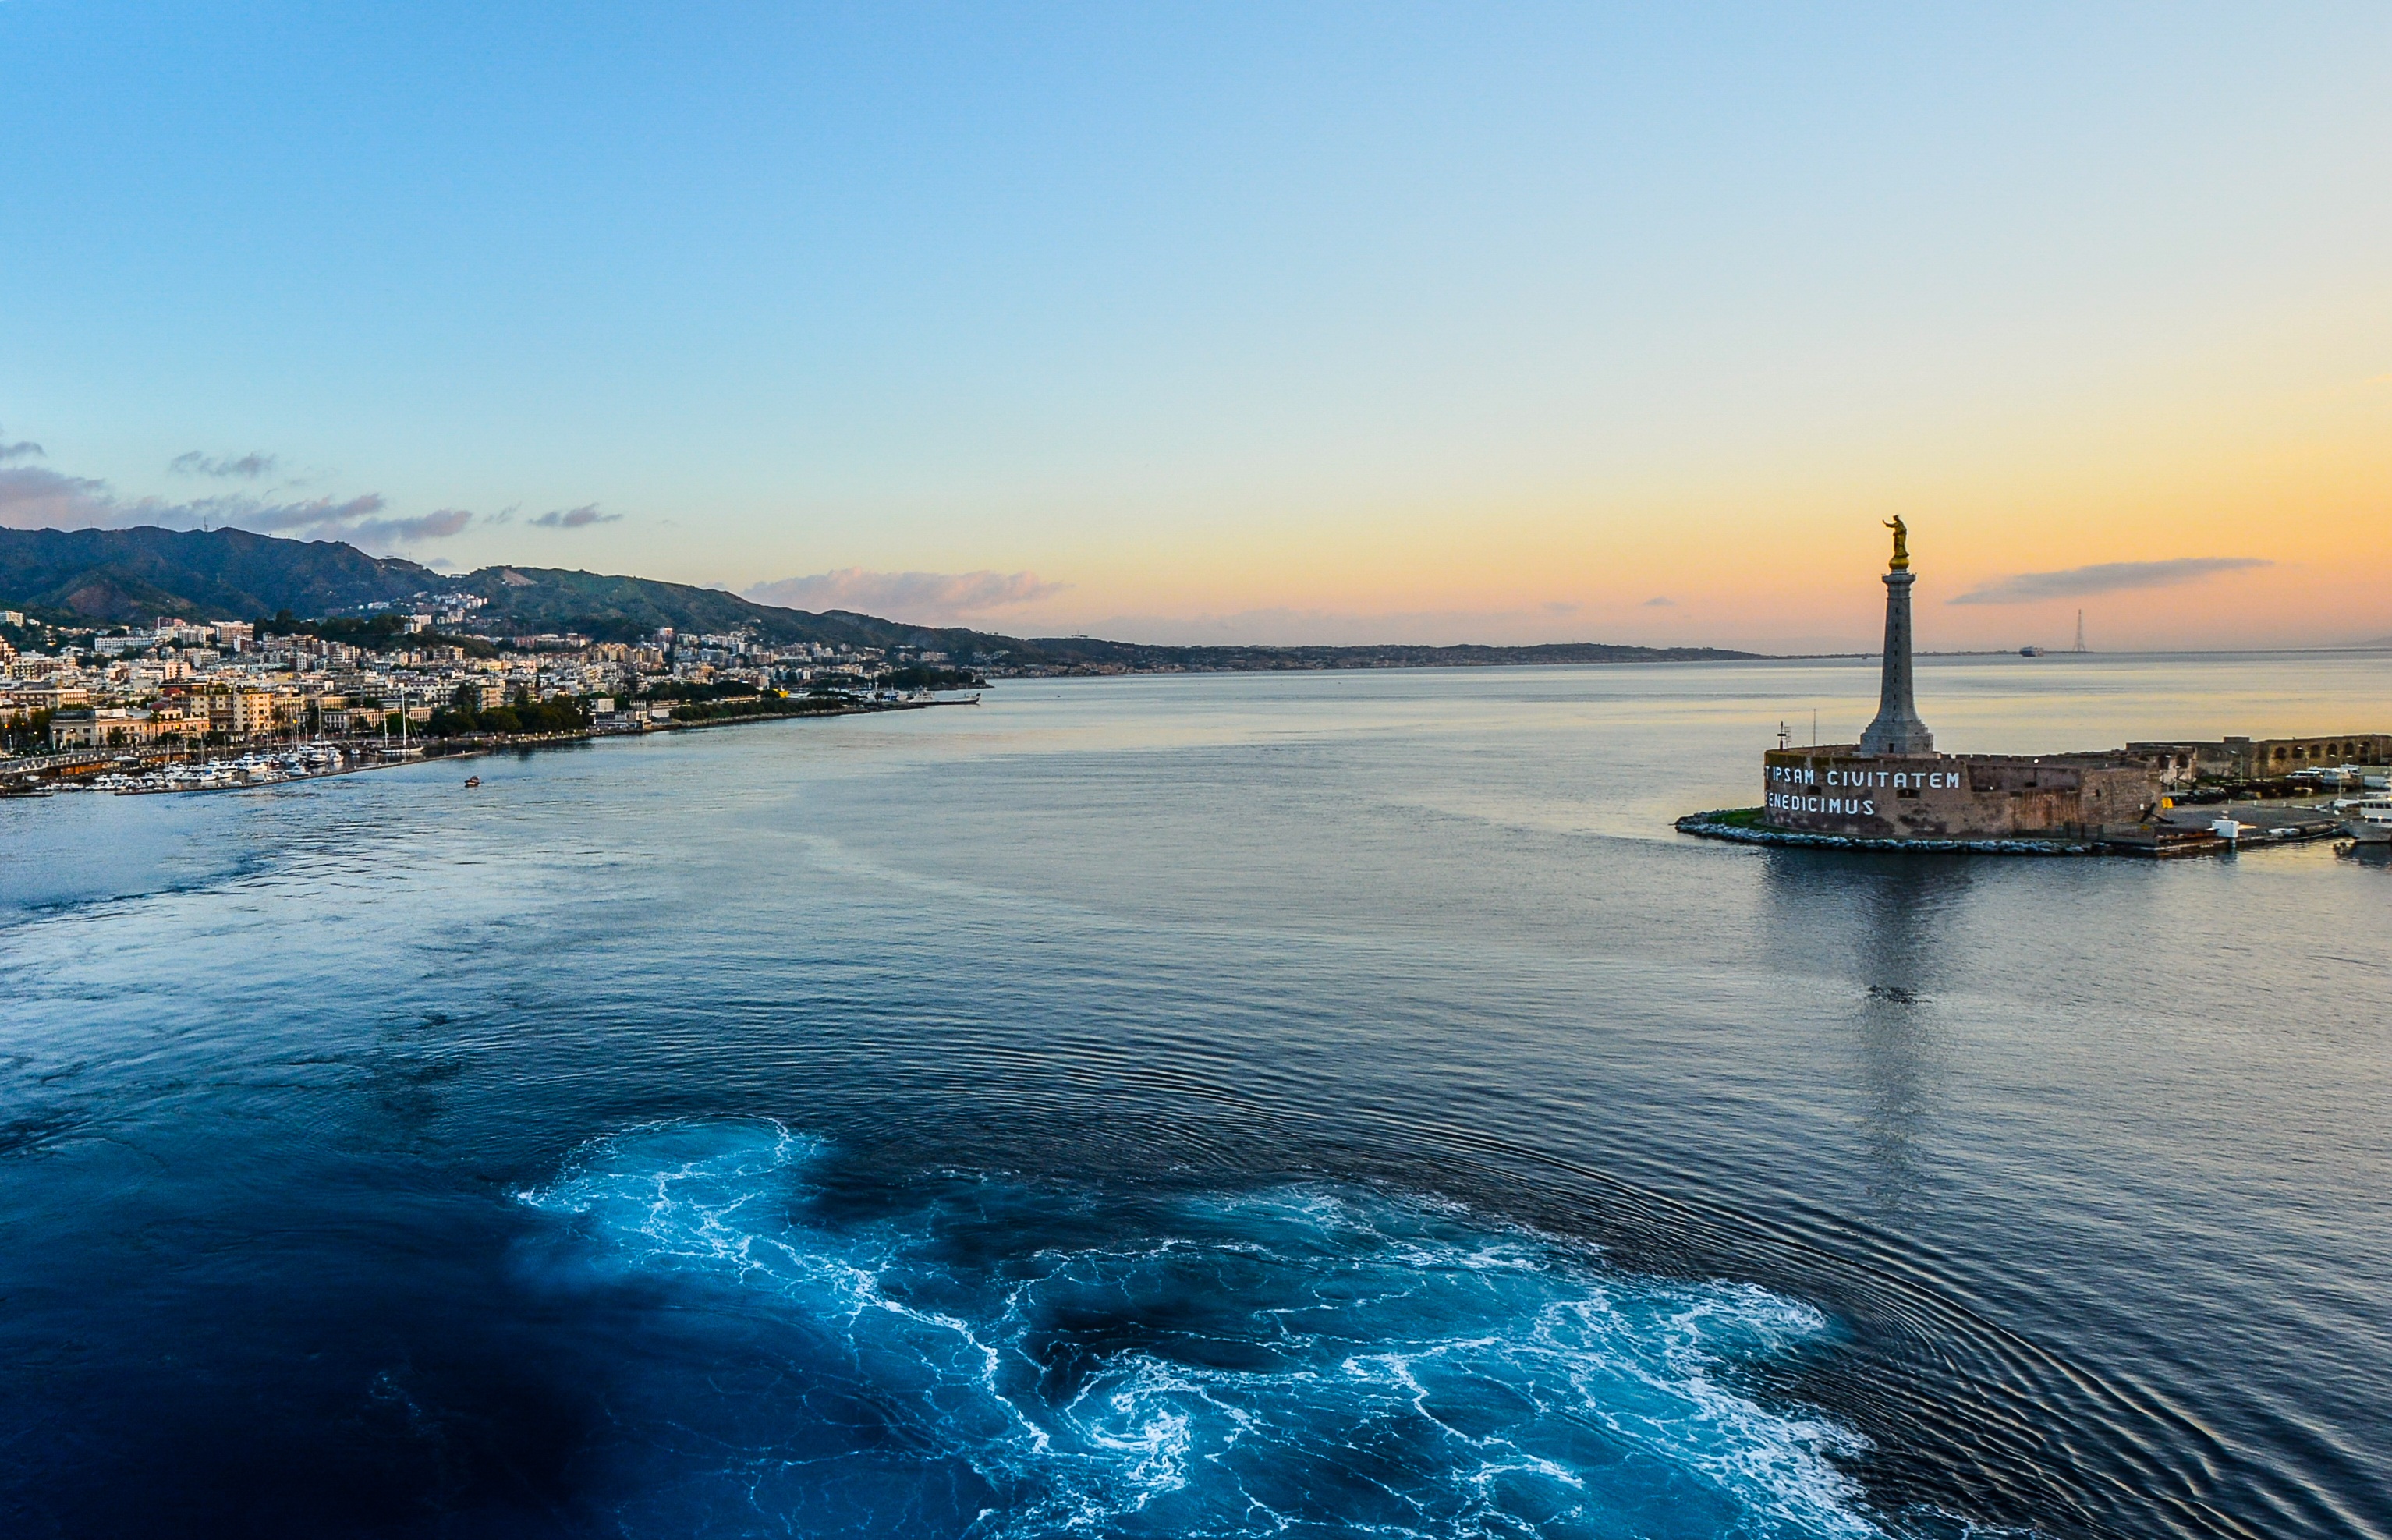
sea, coast, water, ocean, horizon, sky, sunrise, sunset, morning, shore, wave, dawn, dusk, evening, reflection, mediterranean, vehicle, bay, italy, harbor, body of water, sicily